Australian Paralympic Athletics Team

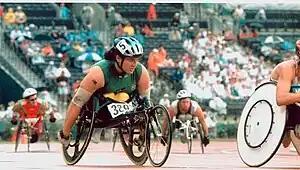

Men – Anthony Biddle, Fabian Blattman, Damien Burroughs, Geoffrey Clarke, Leroi Court, Mark Davies, Michael Dowling, Stephen Eaton, John Eden, Don Elgin, David Evans, Neil Fuller, Terry Giddy, David Goodman, Adrian Grogan, Brian Harvey, Lachlan Jones, John Lindsay, Hamish MacDonald, Tim Matthews, Kerrod McGregor, Paul Nunnari, Sam Rickard, Jaime Romaguera, Russell Short, Greg Smith, Thomas Bradley, Darren Thrupp, Bruce Wallrodt, Paul Wiggins, Matthew van Eldik